Single-lens reflex camera

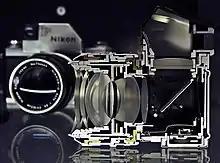
Cross section of SLR camera.

Until the development of SLR, all cameras with viewfinders had two optical light paths: one through the lens to the film and another positioned above (TLR or "twin-lens reflex") or to the side (rangefinder). Because the viewfinder and the film lens cannot share the same optical path, the viewing lens is aimed to intersect with the film lens at a fixed point somewhere in front of the camera. This is not problematic for pictures taken at a middle or longer distance, but parallax causes framing errors in close-up shots. Moreover, it is not easy to focus the lens of a fast reflex camera when it is opened to wider apertures (such as in low light or while using low-speed film).